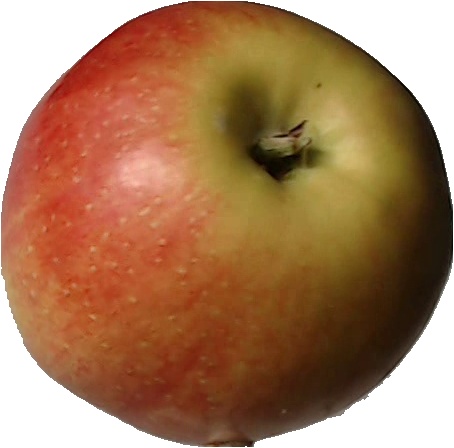
Label: apple_red_2